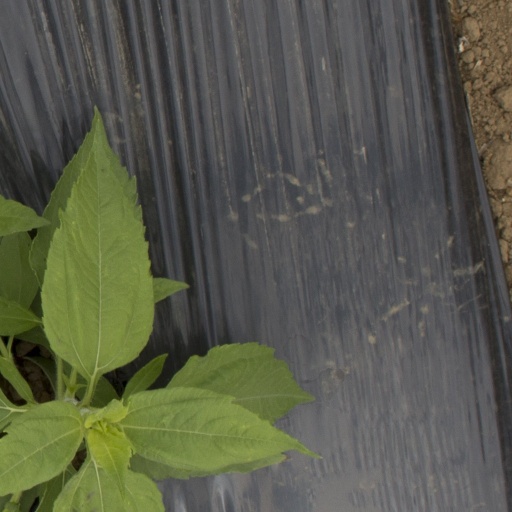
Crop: Jerusalem artichoke